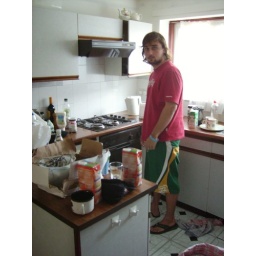
Matt in staff house horror kitchen